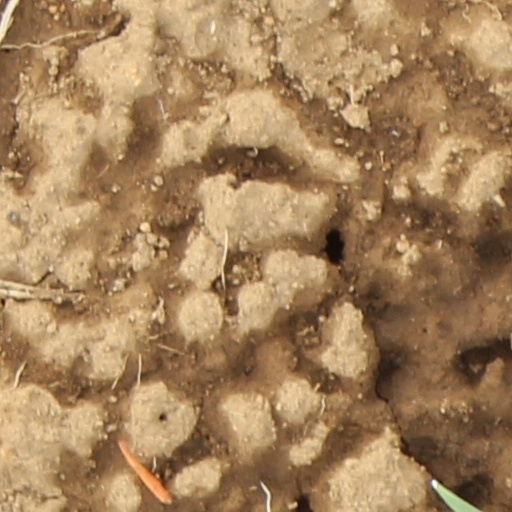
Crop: wheat